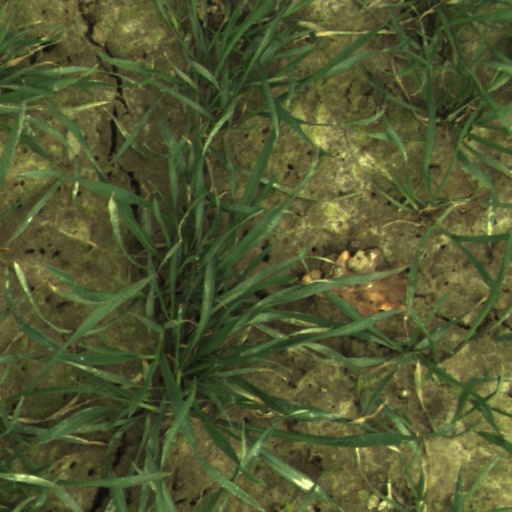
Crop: wheat